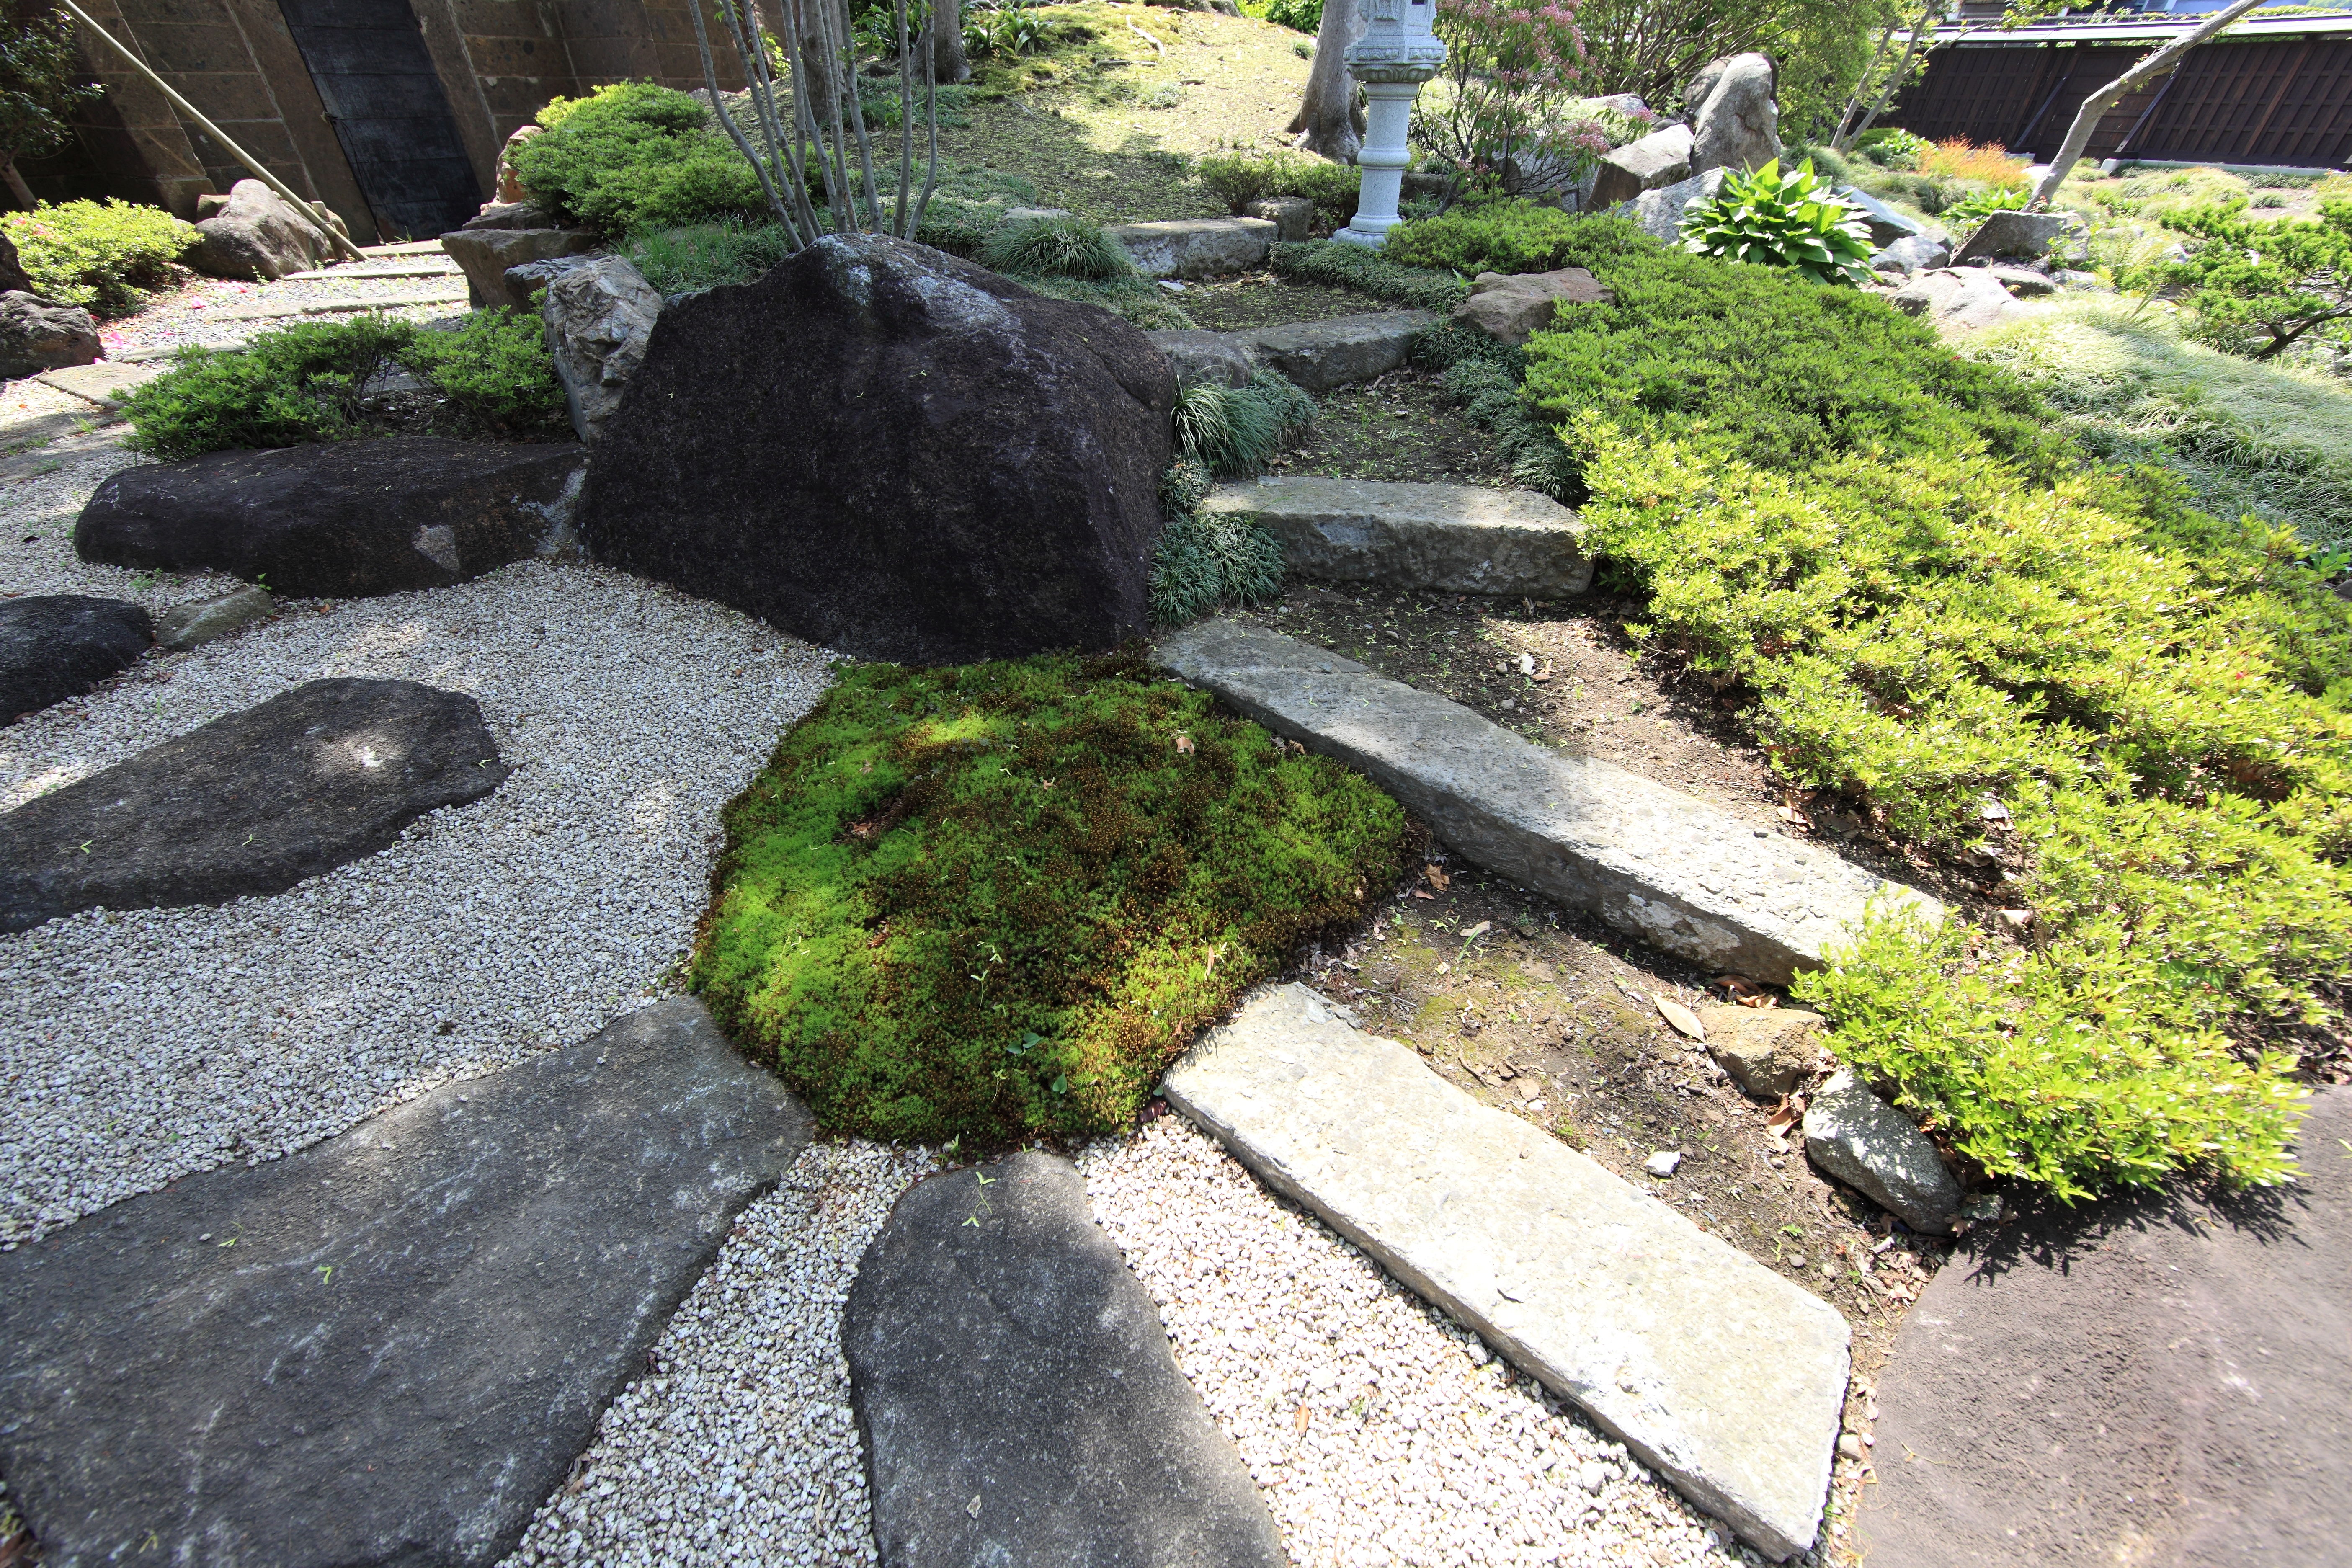
rock, lawn, wall, walkway, high, backyard, stone wall, garden, cool image, landscaping, japanese, shrub, boulder, tochigi, 5d, style, hires, i, yard, markii, hi, res, resolution, mooka, kinreisoh, landscape architect